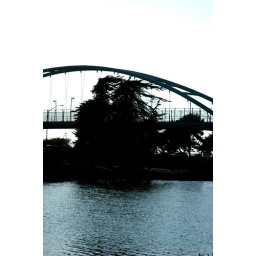
Bridge over duck filled water